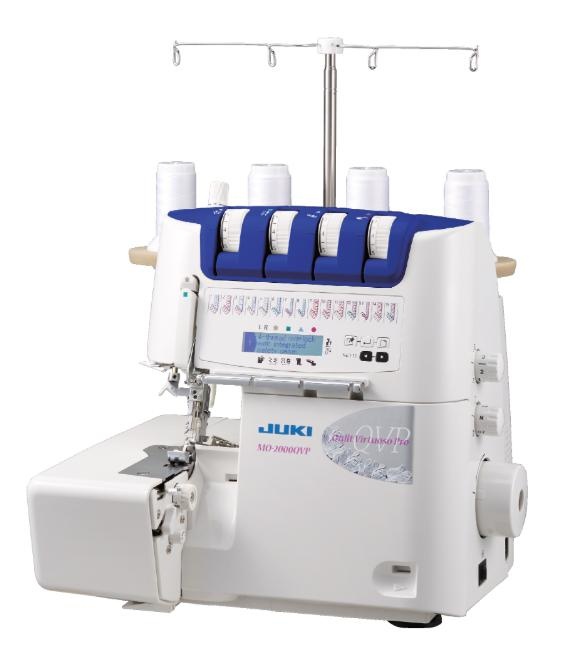
Juki MO-2000QVP
https://www.youtube.com/watch?v=Zg8_J0IsKfA&list=PL5hY_WnU5loMsmbYbMmCJZhPc7cIXrDn_&index=2 Juki MO-2000QVP - Features Adjustable Differential Feed Even with easily stretched fabrics such as knits and georgette, create beautifully sewn finishes by adjusting the differential feed. Adjustments can be made while sewing. Beautiful Sharp Curve The distance between the needle and knife is 9.95mm(conventional model: 15.5mm), allowing you to sew beautiful inside curves. Upper Looper Converter 2-/3-Thread Conversion Switch to 2-thread sewing simply by pushing the 2-/3-thread changeover attachment to the left, making this operation even easier. Wide Throat Area The height of the throat is 72.4mm. Due to this height, the usability of the work space improved infinitely. Quiet Operation The sound reducing design minimizes the operating noise and the unit sews with less vibration. LED Sewing Light The needle area is brightly illuminated. The long-life, energy-efficient and eco-friendly light will not heat up, event after a long period of use. Waste Collector Provided as a standard accessory, the waste collector catches cut-off fabric and is useful for keeping the area tidy. Other Useful Features Automatic rolled hemming Adjustable presser foot pressure Option to deactivate upper knife Cutting width adjusting dial Safety feature preventing operation when the presser foot is upper position or the cover is open. Thread trimming blade for easy thread cutting. Specifications Number of Needles: 1/2 Needles Needle: SCHMETZ 130/705 H or JLx2 Number of Threads: 2/3/4 Threads Differential Feed: 0.7-2.0 Ratio Sewing Speed: Maximum 1,500 spm Easy Threader: X Presser Foot Lift: 5mm (Max: 8mm) Stitch Length: 1-4mm Overlocking Width: Left Needle 5-9mm, Right Needle 3-7mm, Rolled Hem 2mm Dimensions: 330 (W) x 280 (D) x 310 (H) mm Wegith: 9.0 kg Accessories Needle set 130/705H(SCHMETZ) Screwdriver Tweezers Brush Needle inserter Electronic foot control Nets Spool caps Looper threader Accessory bag Dust cover Waste collector Oiler Operation support DVD
Brand: JUKI
Category: Arts & Entertainment > Hobbies & Creative Arts > Arts & Crafts > Art & Crafting Tools > Textile Craft Machines > Sewing Machines > Serger Sewing Machines